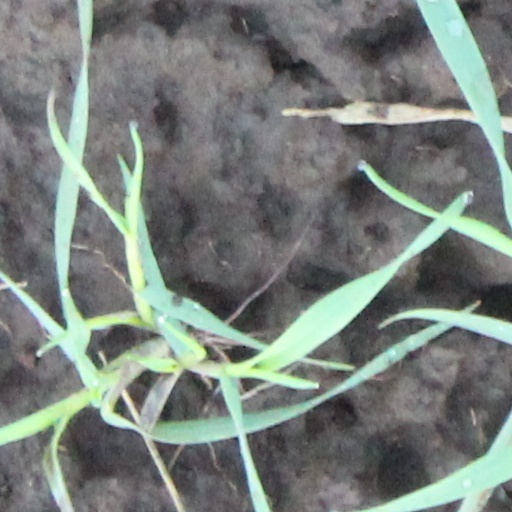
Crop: wheat